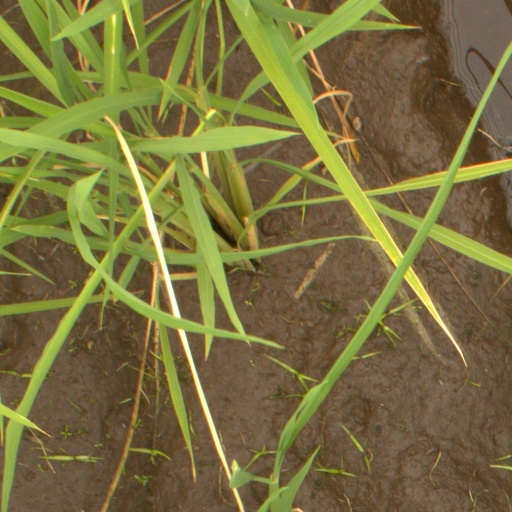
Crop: rice